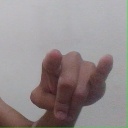
अक्षर: च